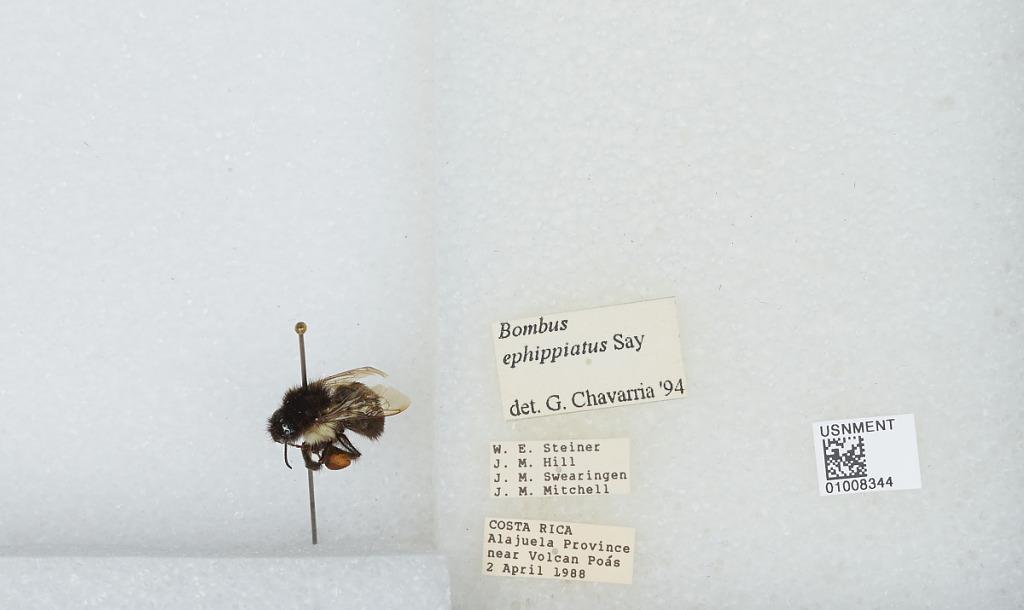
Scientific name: Bombus (Pyrobombus) ephippiatus (Say)
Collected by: W. Steiner, J. Hill & J. Swearingen
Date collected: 1988-4-2
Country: Costa Rica
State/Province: Alajuela
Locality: near Volcan Poas
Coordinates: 10.1981, -84.2311
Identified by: Chavarria, G.